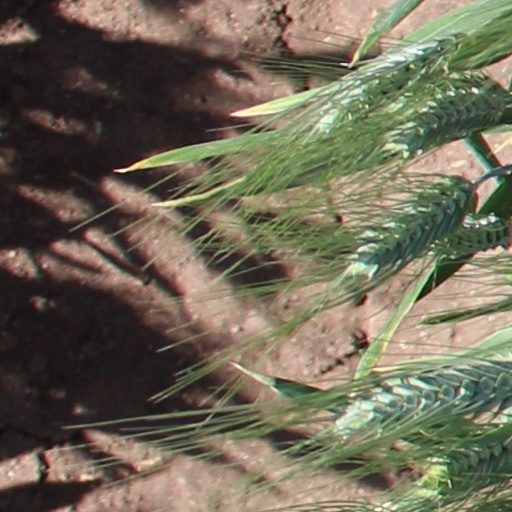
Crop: wheat